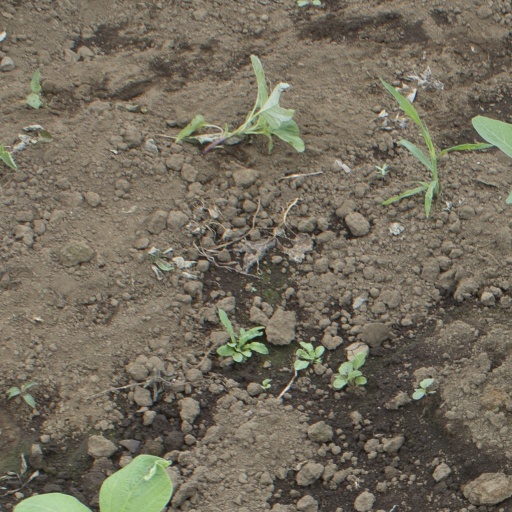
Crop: soybean